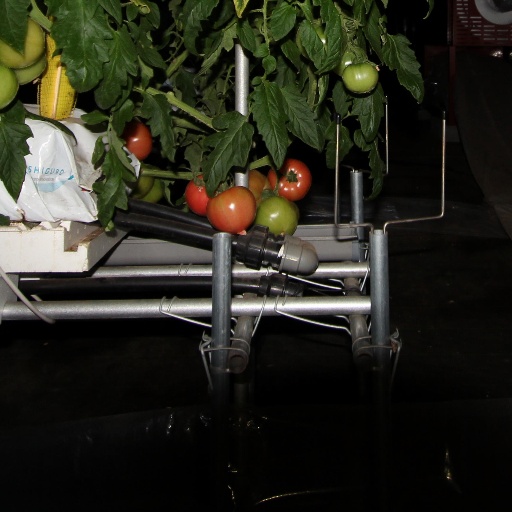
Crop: tomato